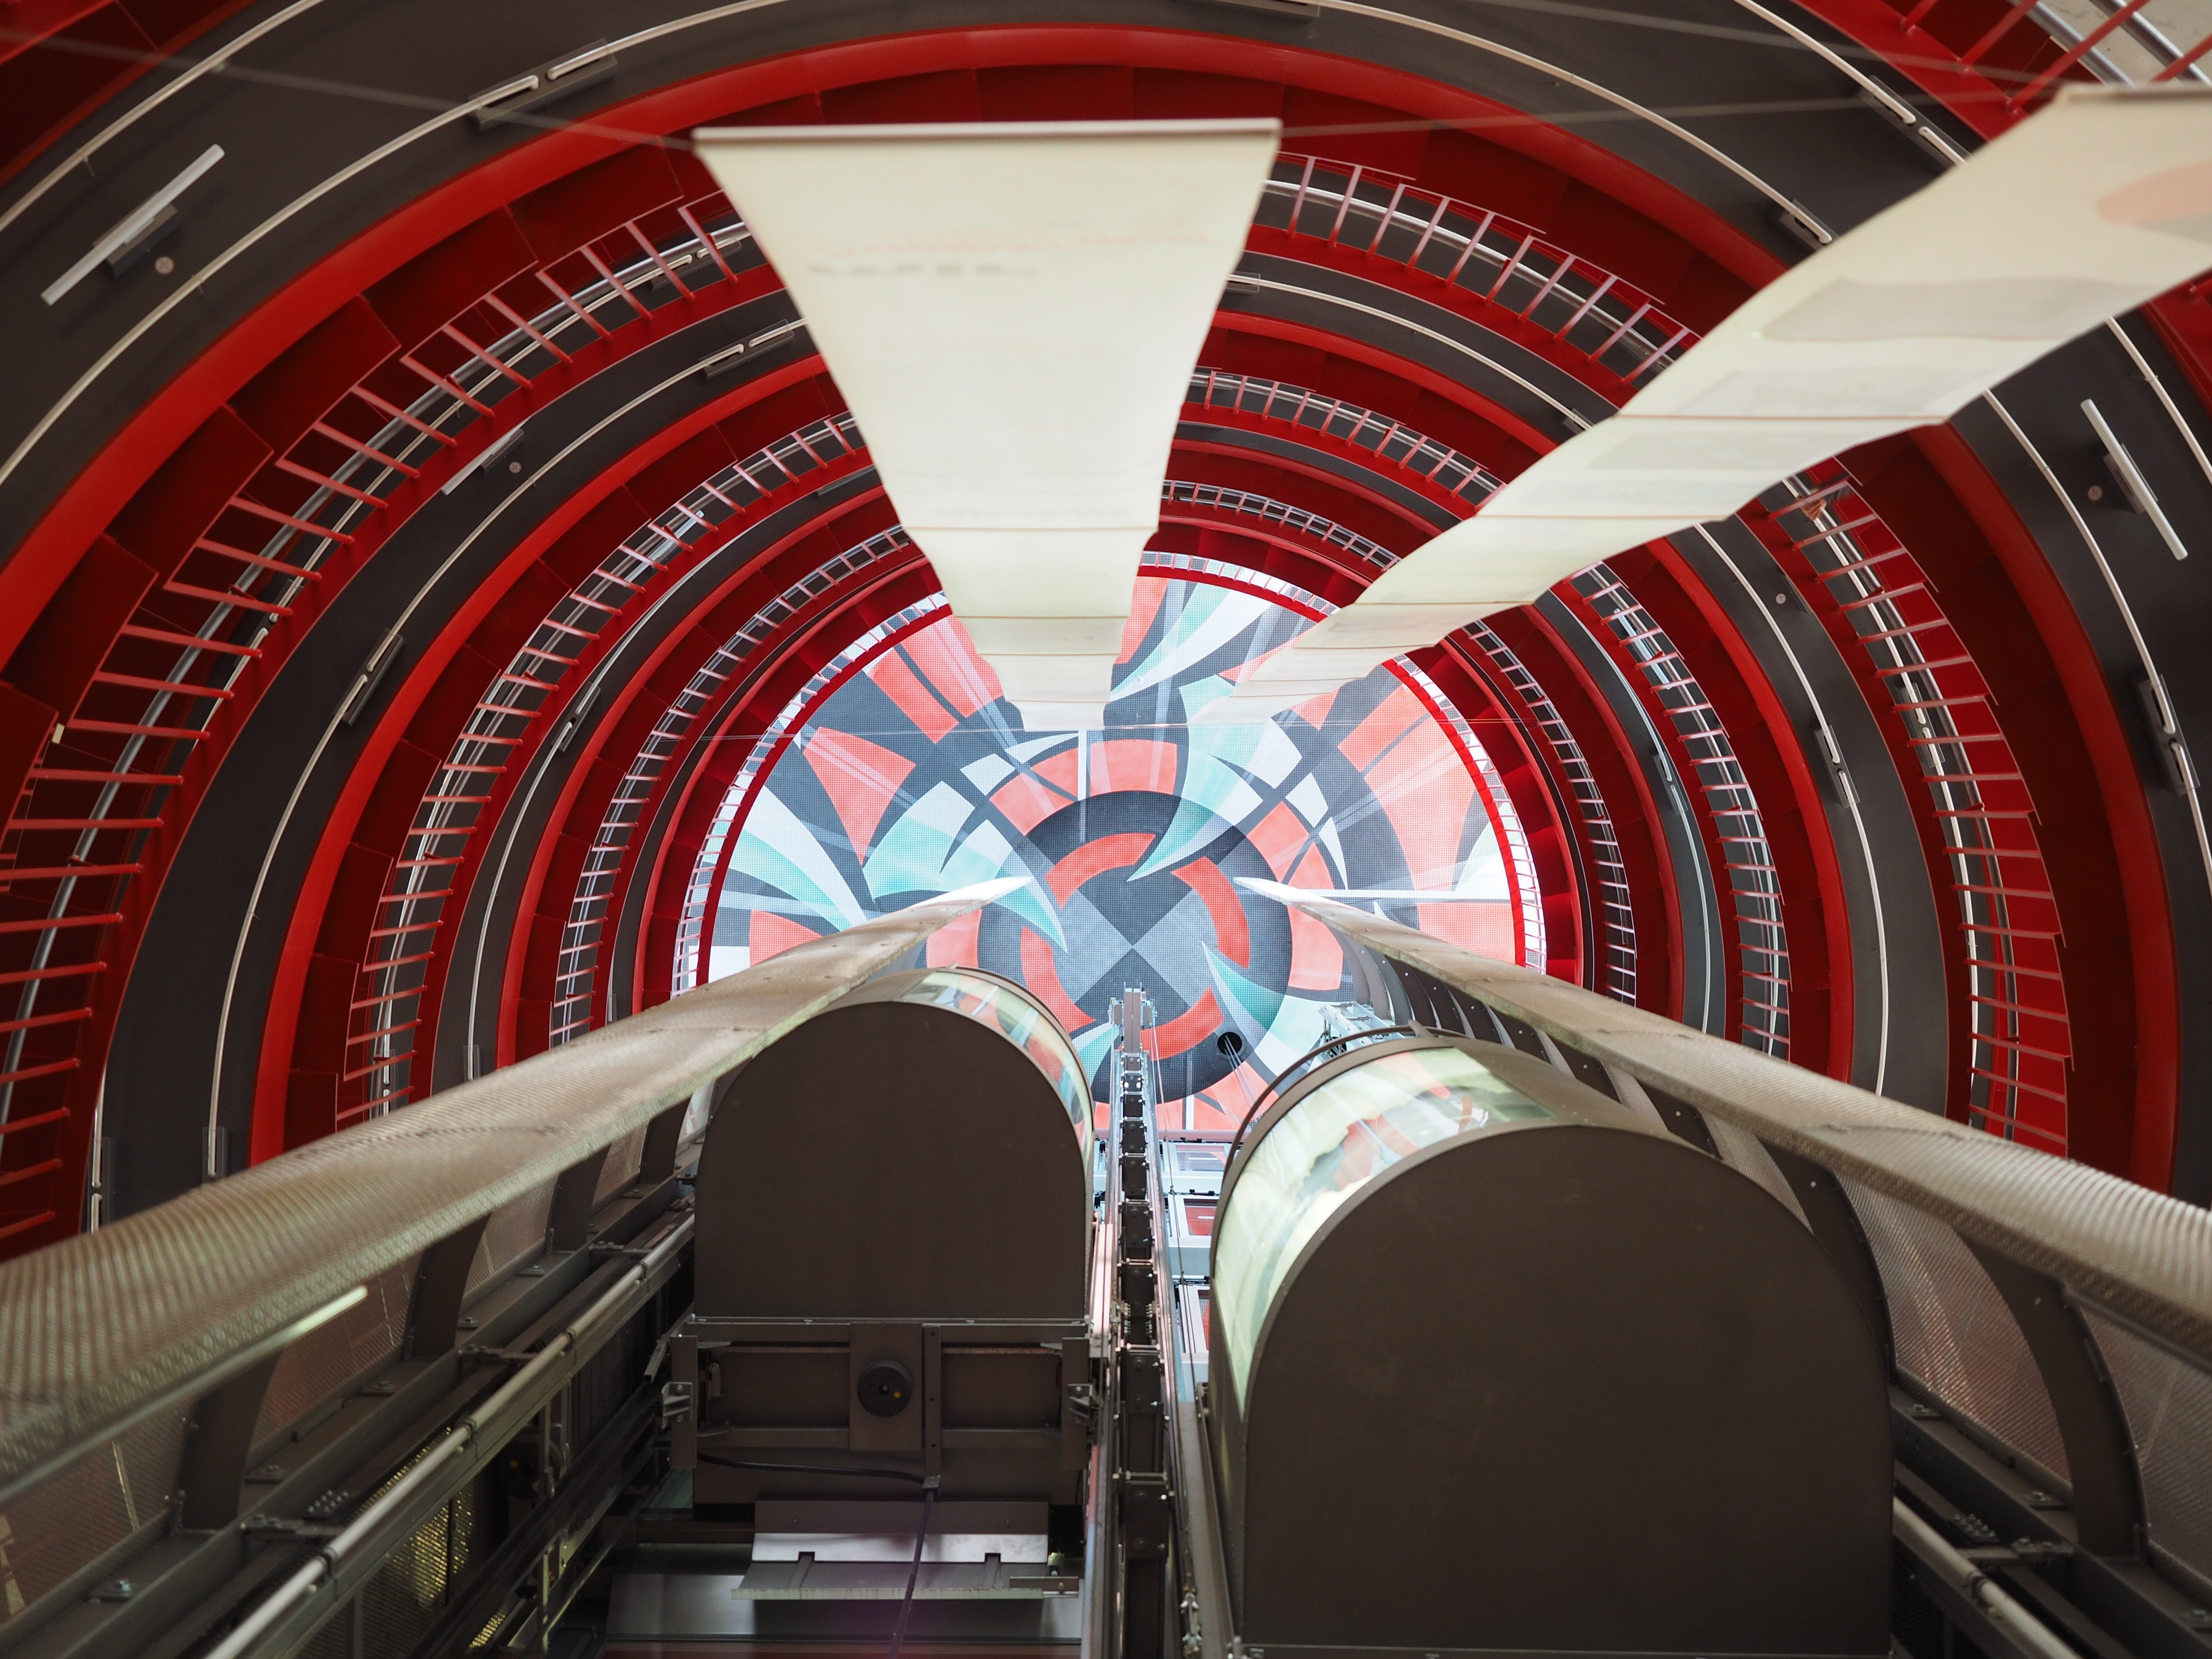
architecture, interior, building, staircase, red, color, drive, descent, public transport, futuristic, interior design, art, lift, design, symmetry, elevator, rise, locomotion